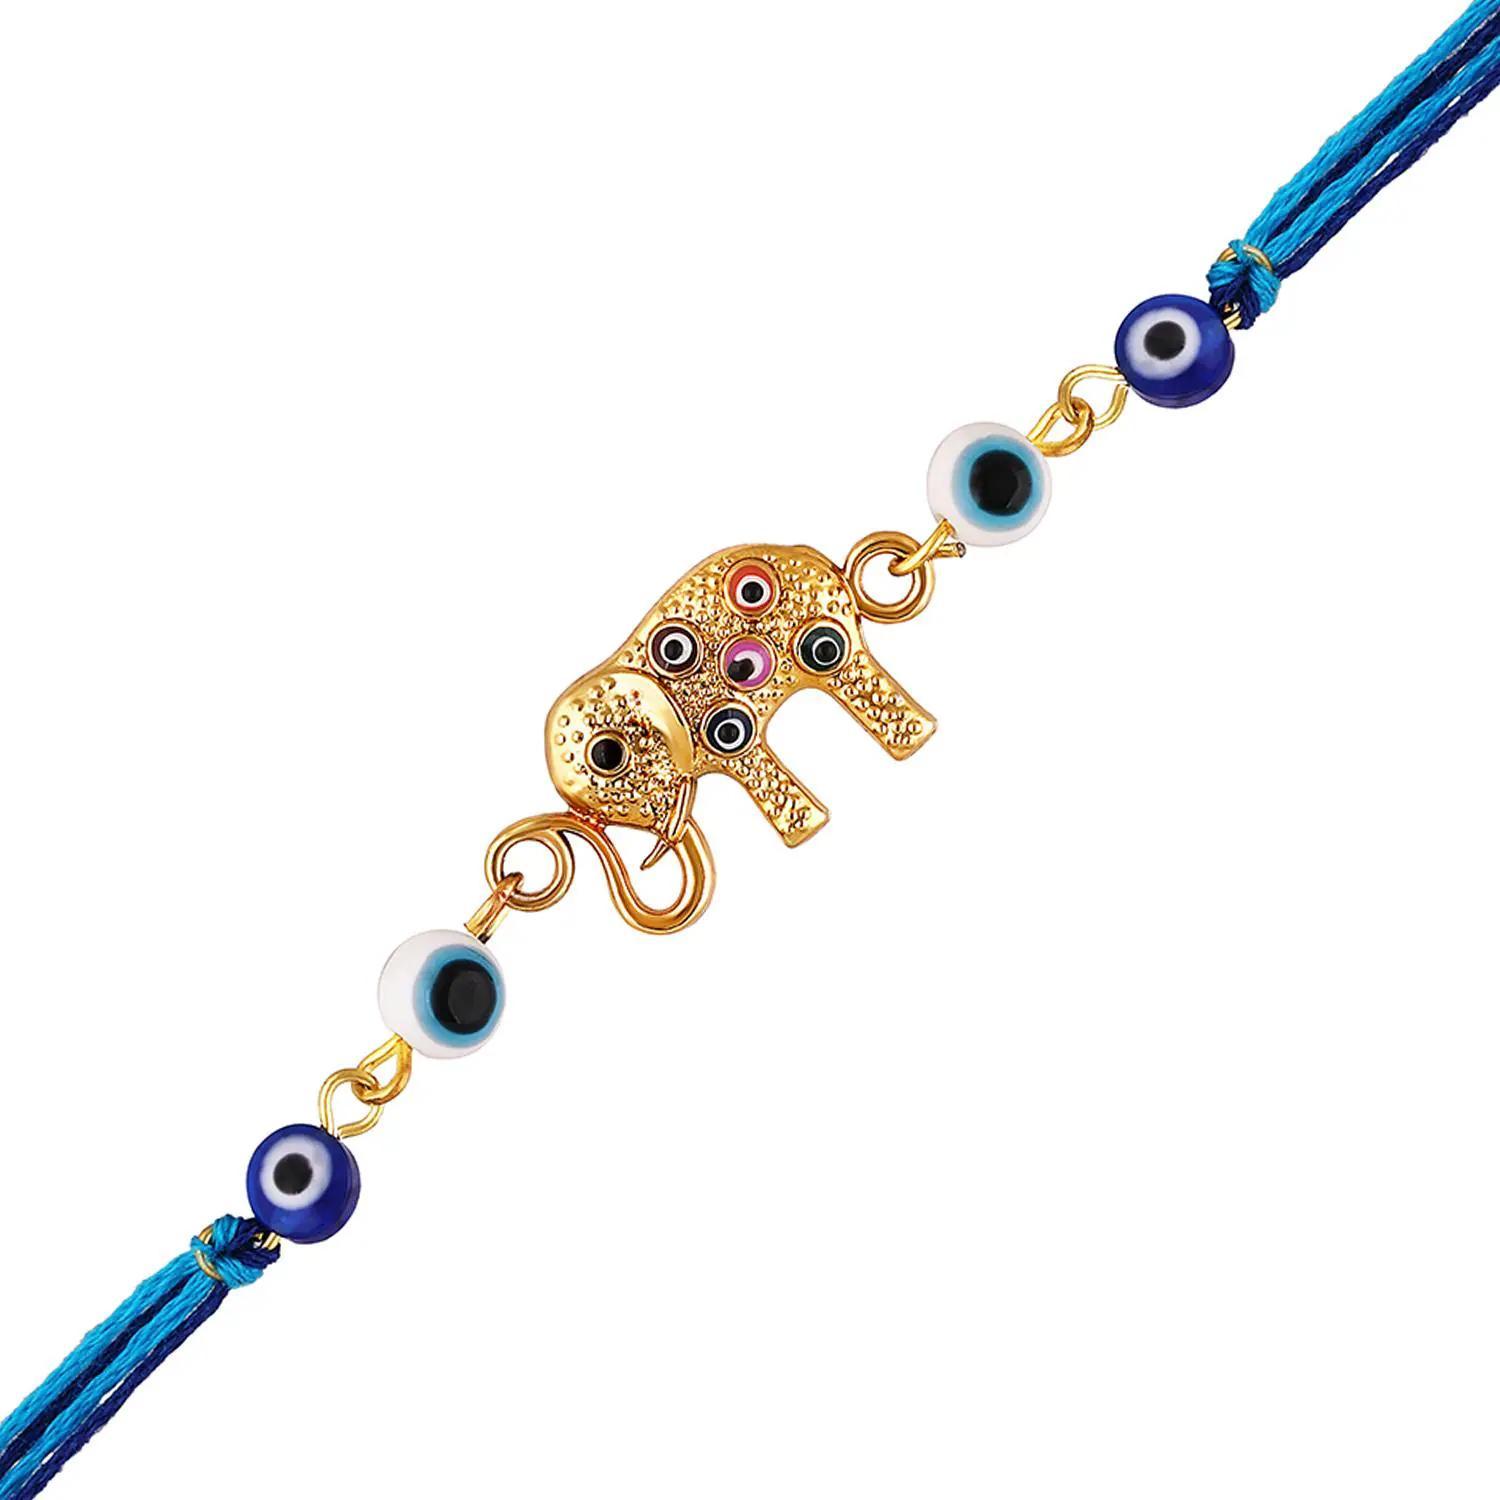
 Mahi Evil Eye and Baby Elephant-Shaped Rakshabandhan Rakhi for Brother, Bhai, Bro (RA1100750G)
Type: Rakhis
Brand: Mahi
Price: Rs. 239
 Celebrate Raksha Bandhan with our exquisitely crafted Rakhi, designed to strengthen the bond between siblings. This traditional Rakhi features intricate beadwork and durable thread, ensuring it stands the test of time. Handmade with care, each Rakhi is a unique and meaningful gift for your brother. Each Rakhi carries heartfelt blessings and good wishes for your brother's well-being and success. Celebrates the bond of love and protection between siblings, a cherished tradition in Indian culture.
Features: The Rakhi is adorned with vibrant colors and attractive embellishments that add a touch of elegance to the celebration.,Content in Box : 1 Rakhi ; Cultural Significance: This beautiful Rakhi will acknowledge your love for Your Brother with the promise that your bond with him will grow stronger as time goes on.,Vibrant Colors: Adding bright and playful colors to the celebration will make it stand out and make it more enjoyable.,Celebrate the bond of love and protection with our exquisite Rakhis. Share the joy of Raksha Bandhan Festival with this beautiful Rakhi, a token of love, protection and blessings.,Adjustable Size and Easy to tie: Designed to fit wrists of all sizes. It is simple and easy to tie the Rakhi securely and effortlessly.
Included: 1 Rakhi